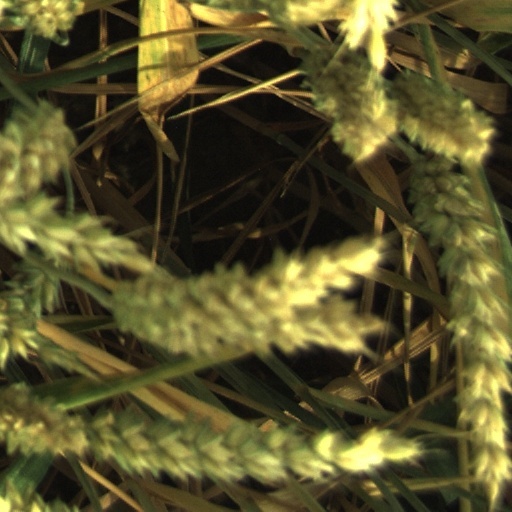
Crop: wheat